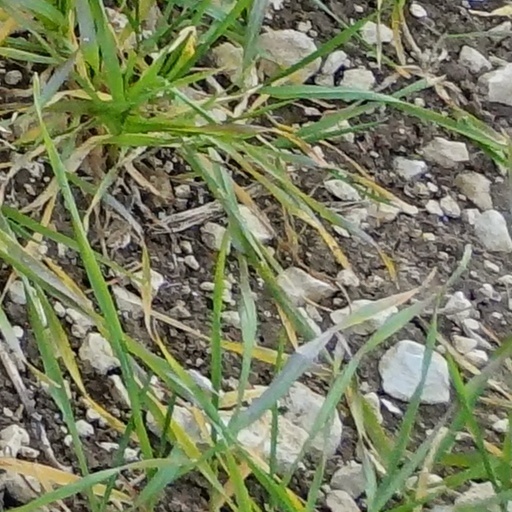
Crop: wheat